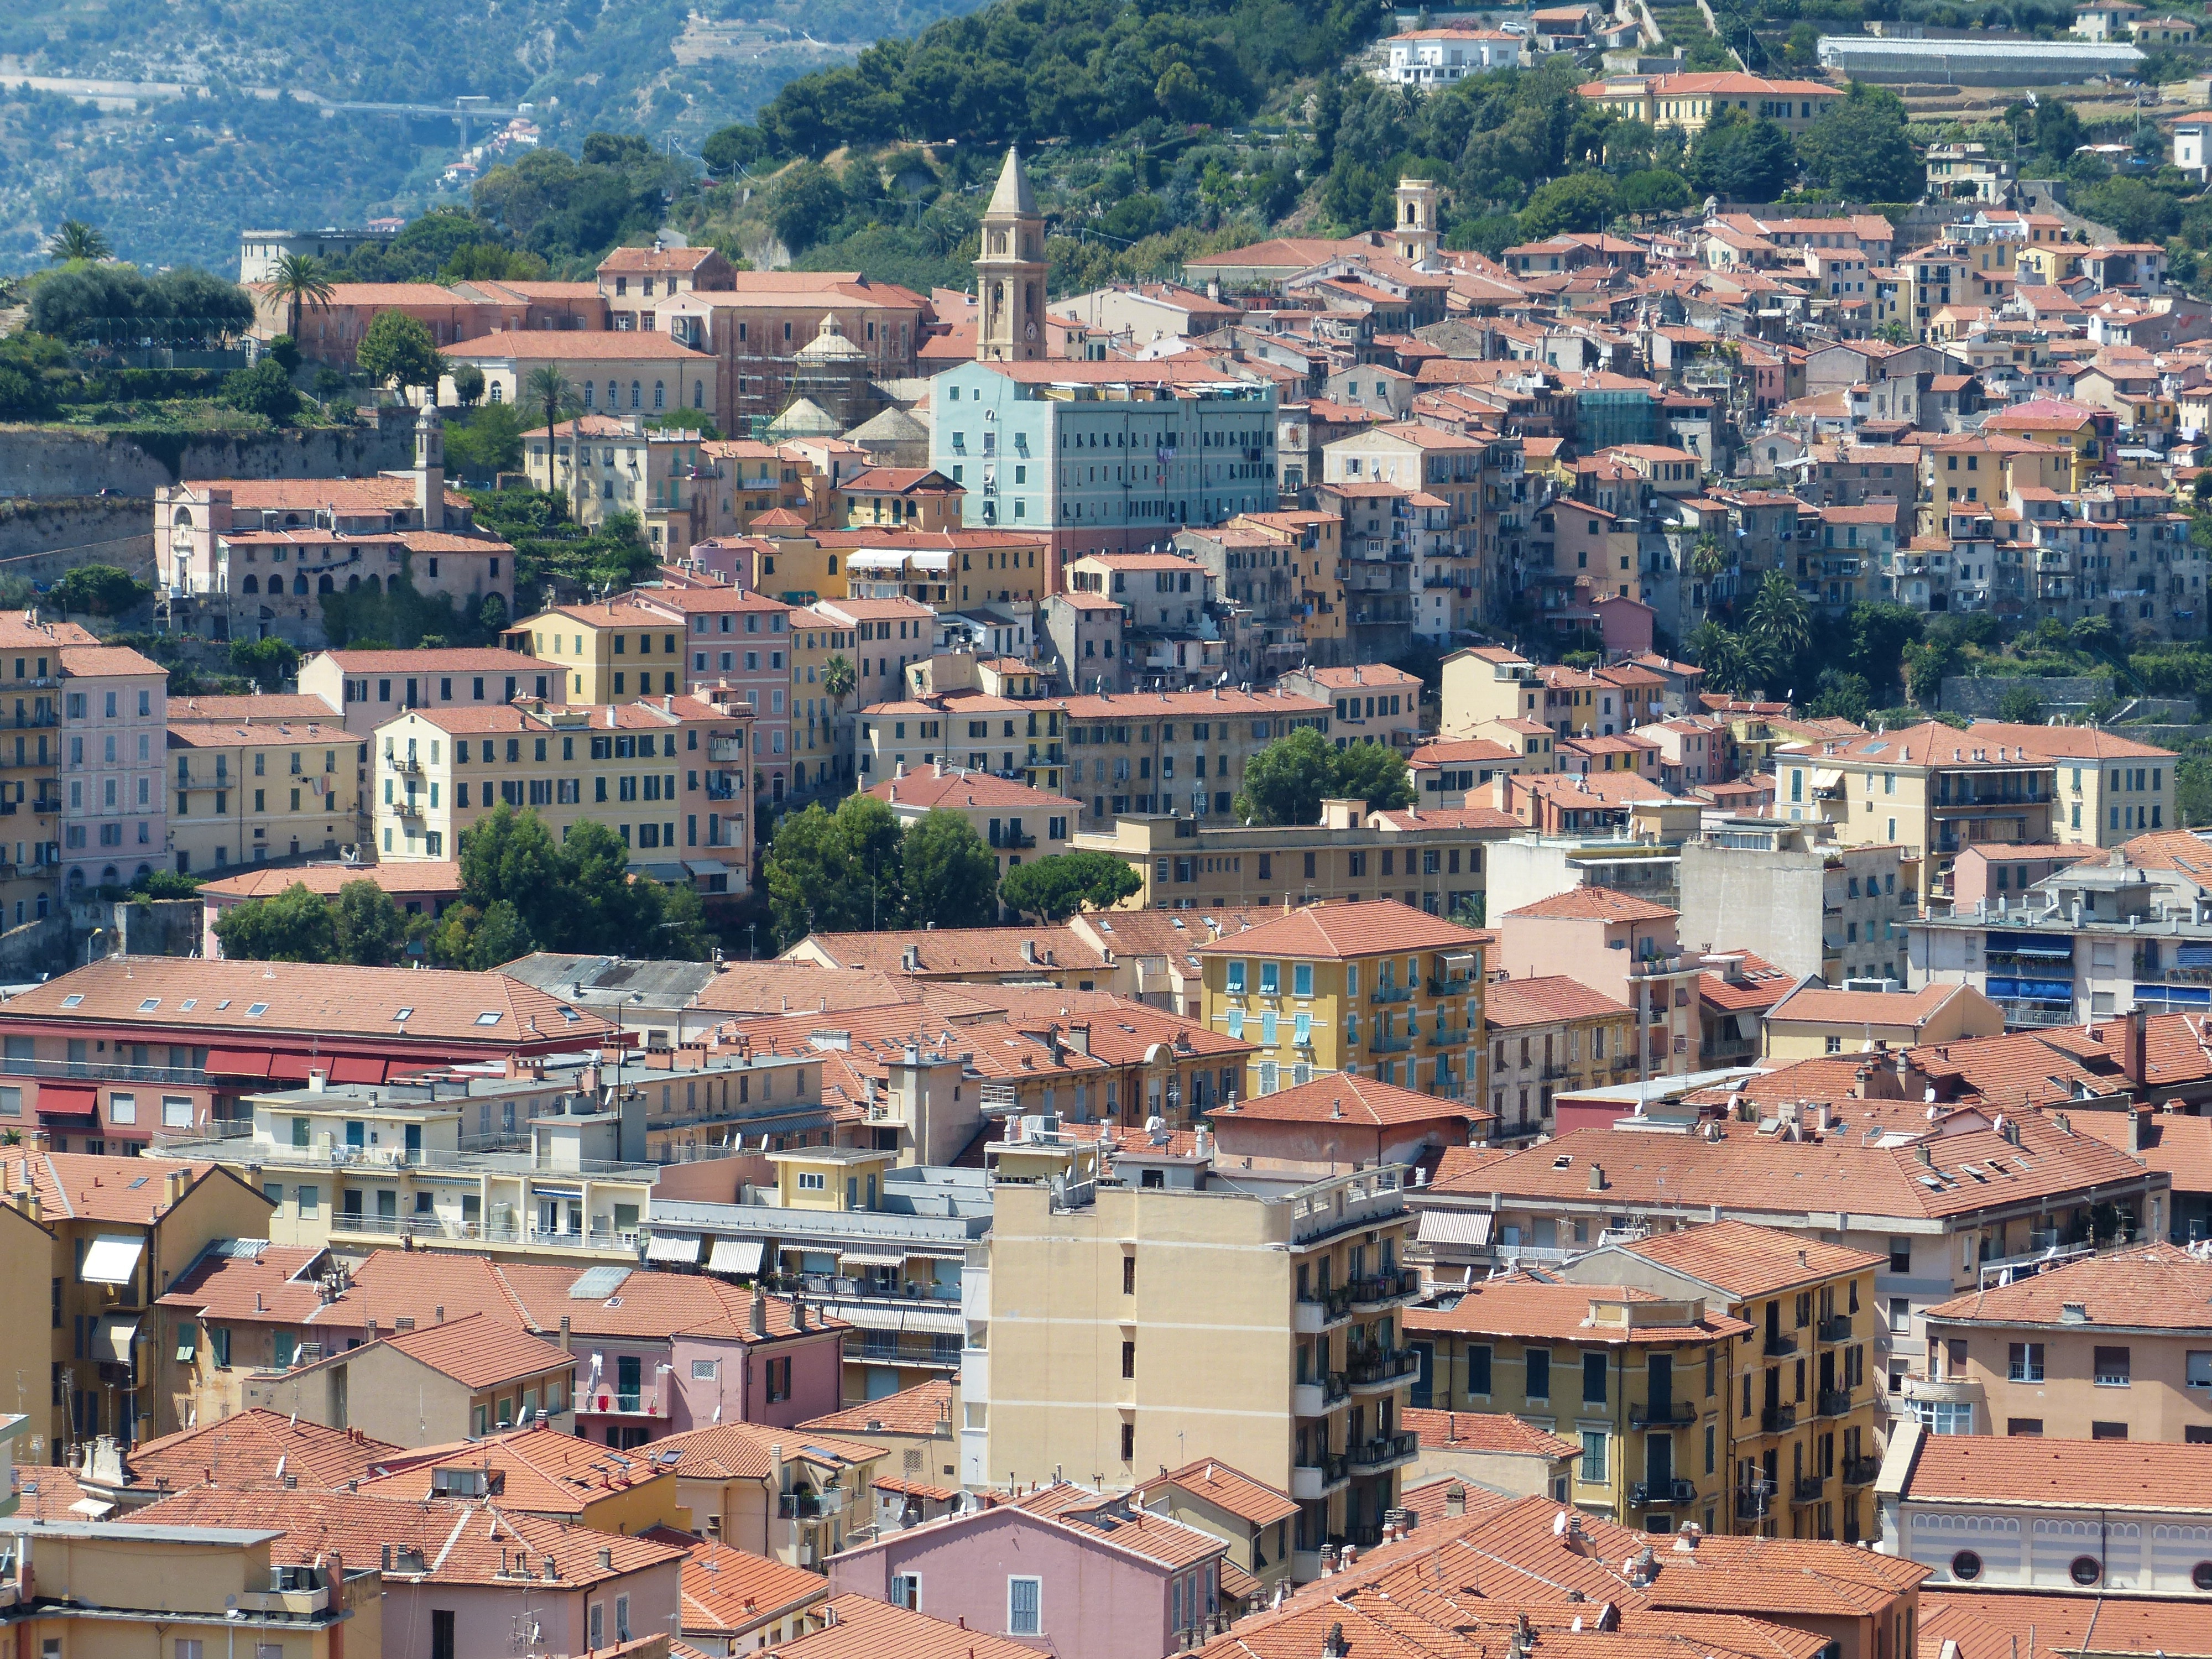
sea, tree, water, ocean, sky, skyline, house, town, roof, building, city, cityscape, panorama, village, suburb, facade, cathedral, living room, city view, old town, homes, spa, riviera, pushed, roofs, metropolis, neighbourhood, imperia, liguria, north italy, seaside resort, bird's eye view, aerial photography, ventimiglia, urban area, residential area, metropolitan area, bishop city, santa maria assunta, province of imperia, border town, italy france, cathedral santa maria assunta